Mikhail Magerovski

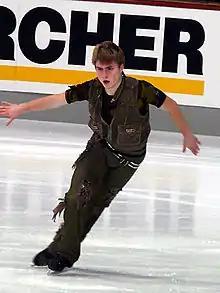
Magerovski in 2007.

Mikhail Alexandrovich Magerovski (born 7 April 1986 in Moscow) is a Russian former competitive figure skater. He won silver at the 2005 Skate Israel and two gold medals on the ISU Junior Grand Prix series. He also qualified to compete at two Junior Grand Prix Finals. He was coached by Viktor Kudriavtsev in Moscow. He is the younger brother of Sergei Magerovski, an ice dancer who represented the United States.